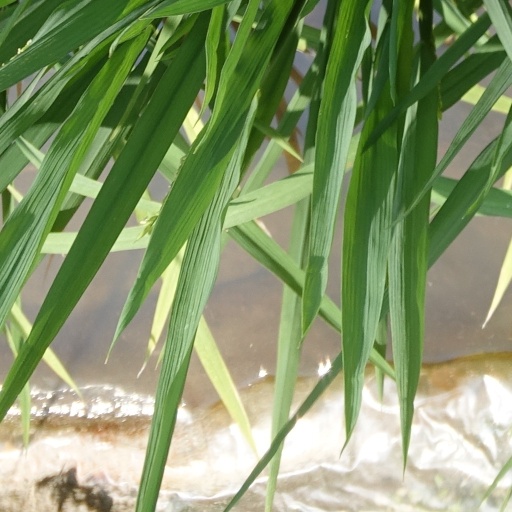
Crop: rice